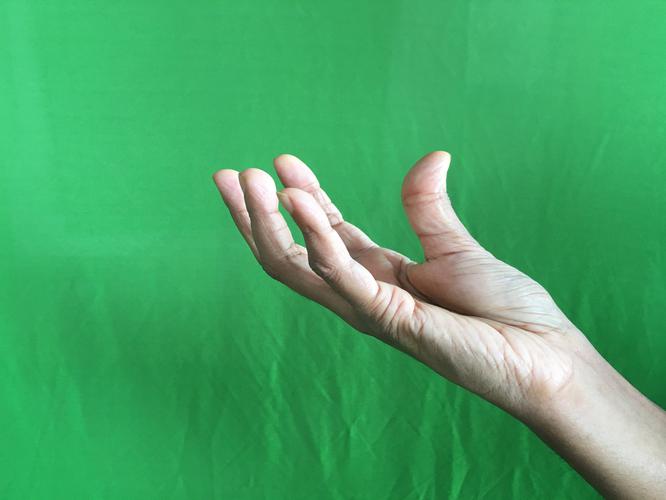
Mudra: Padmakosha
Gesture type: single_hand